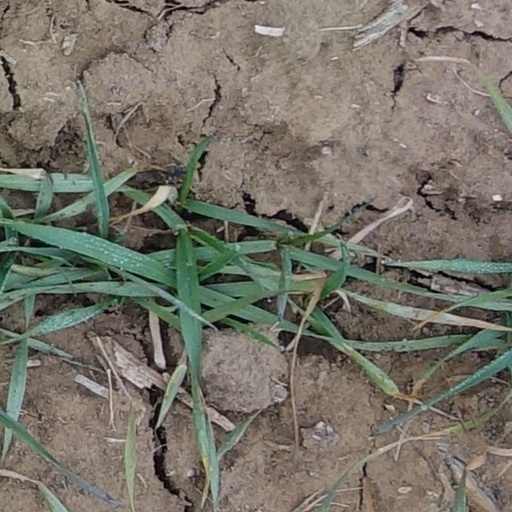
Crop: wheat